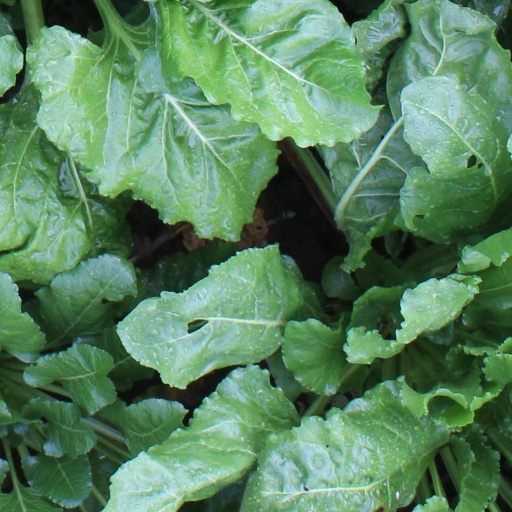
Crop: sugar beet